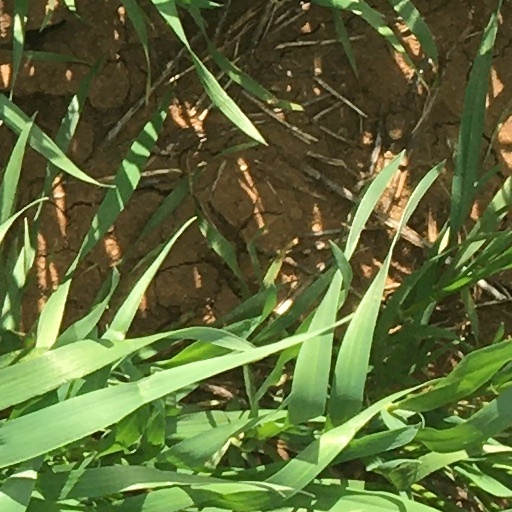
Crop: wheat